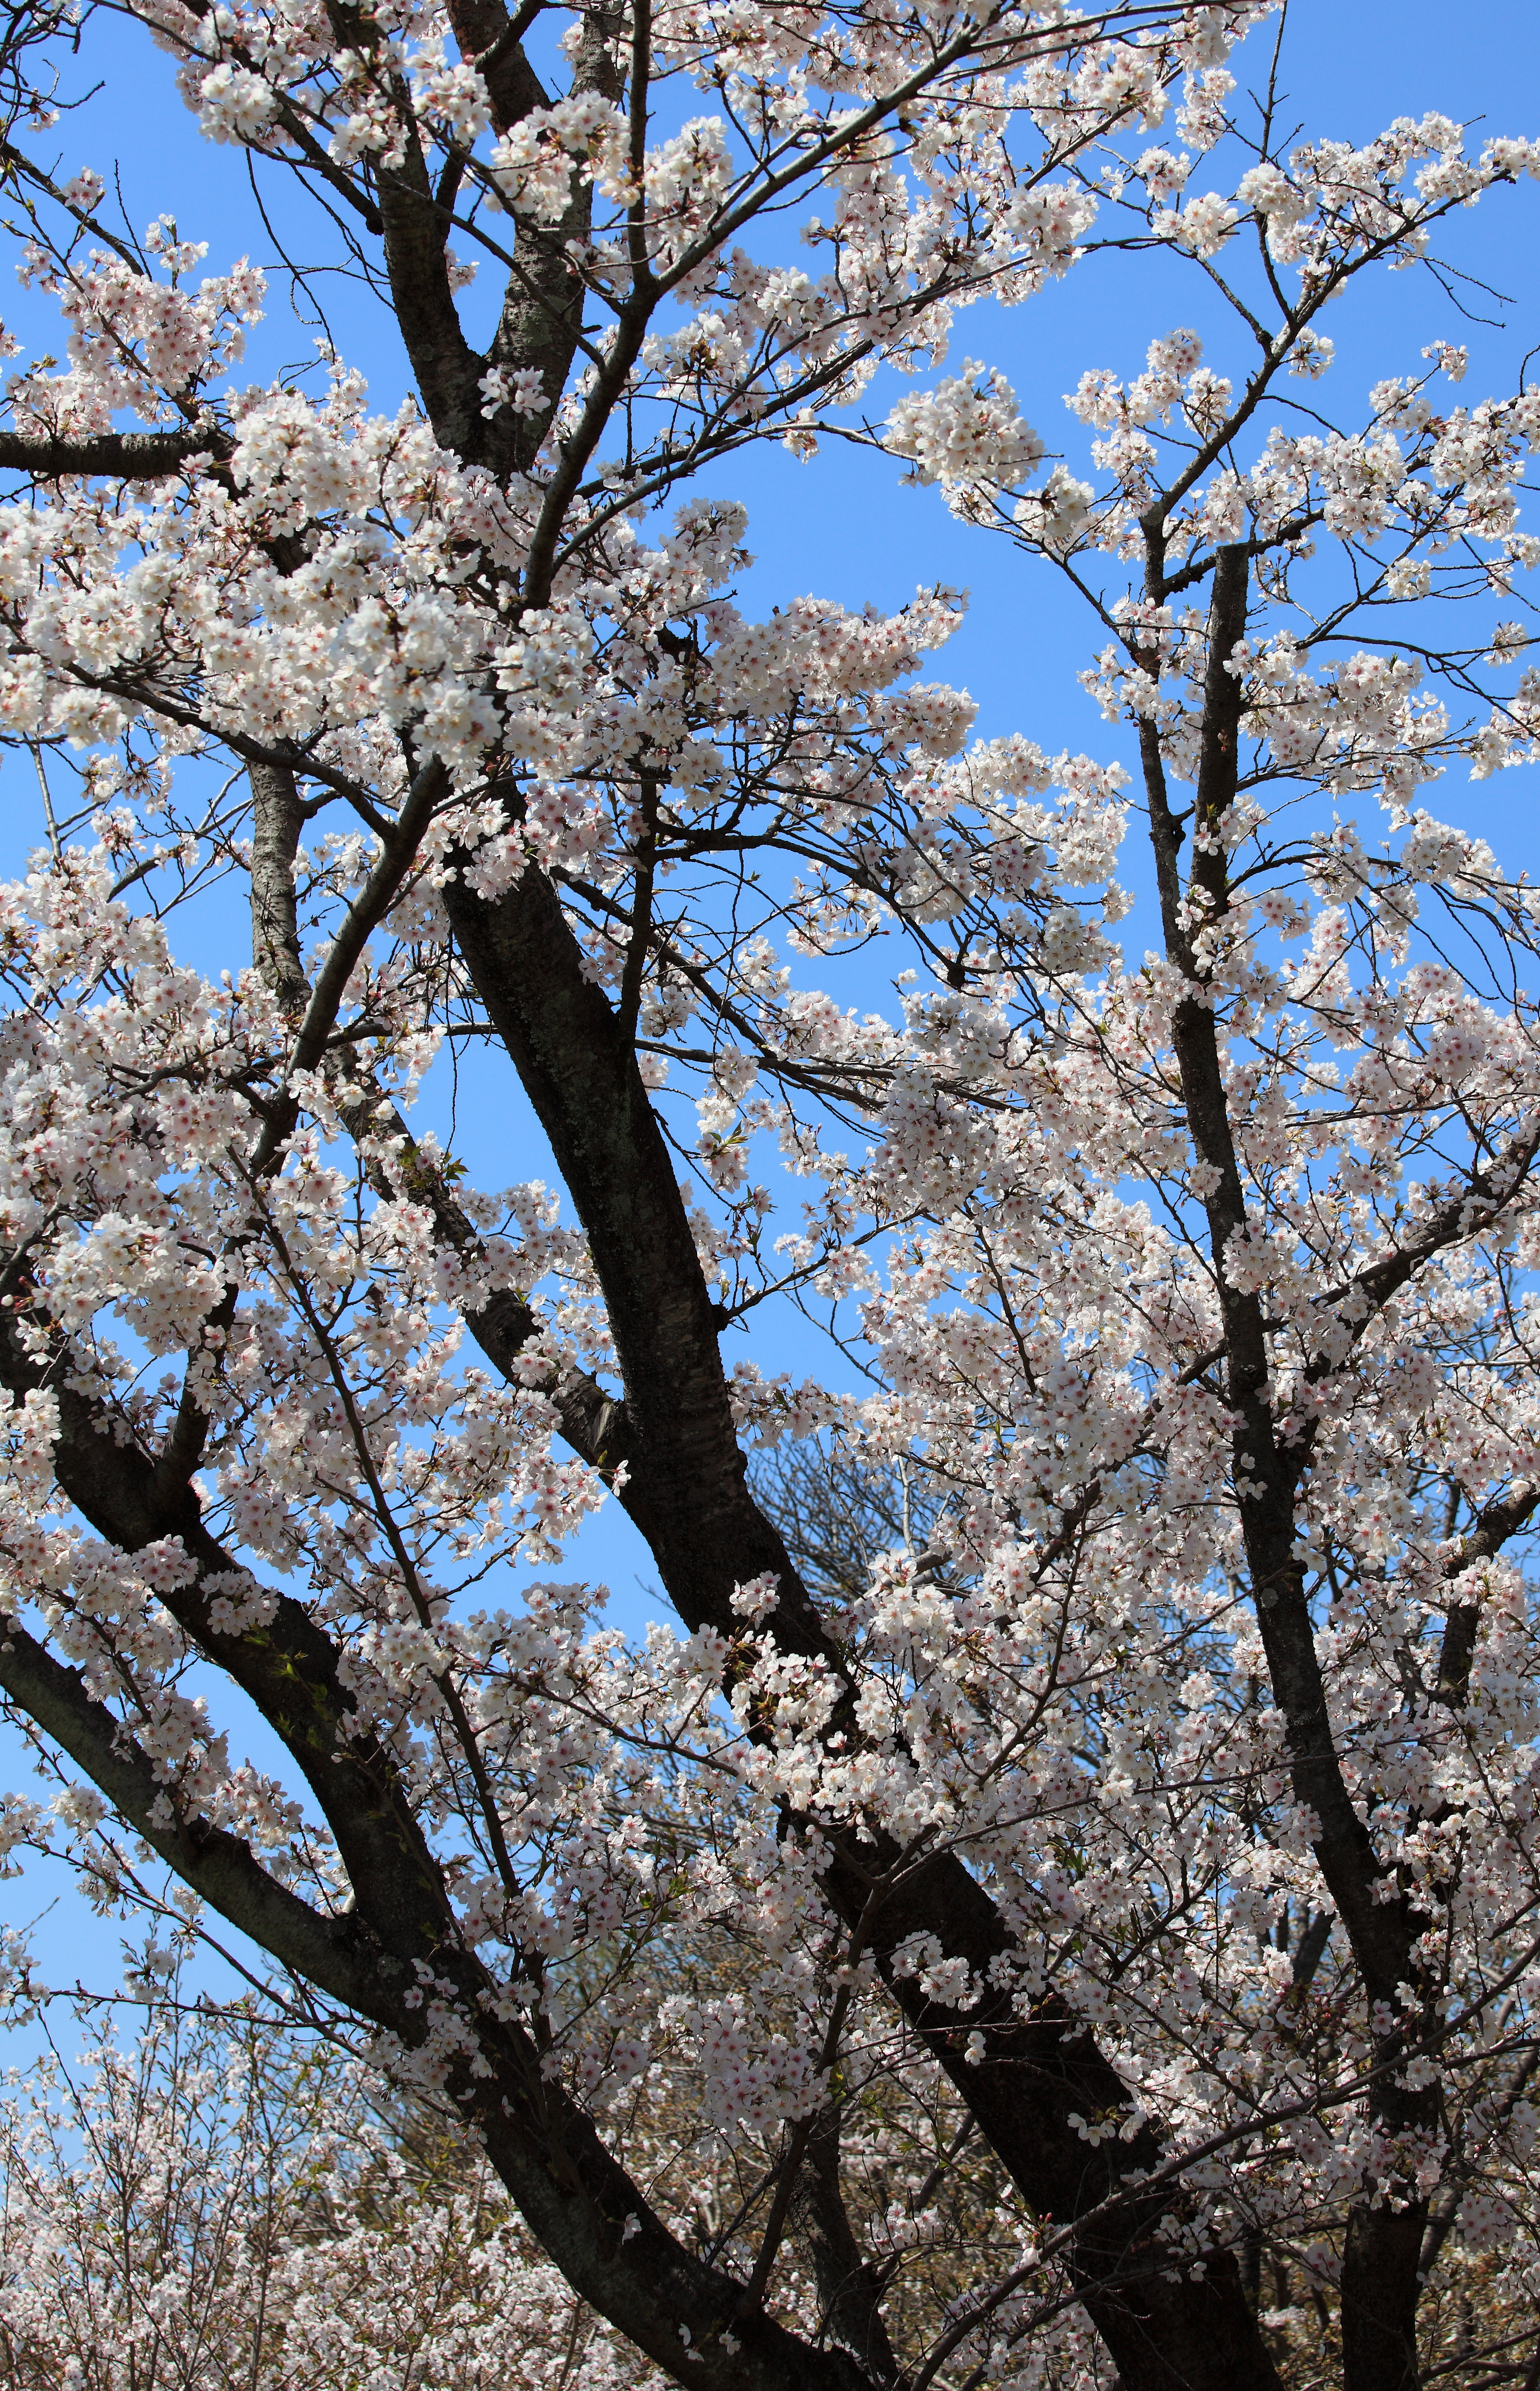
tree, branch, blossom, plant, flower, spring, high, cherry blossom, 5d, sakura, hires, markii, cherry, flowerpicturesnolimits, hi, res, resolution